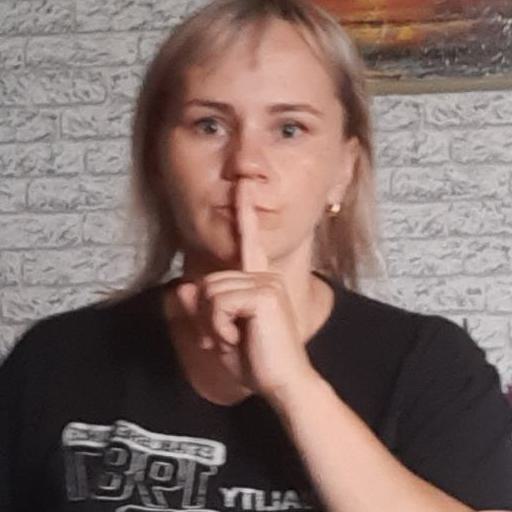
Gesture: mute